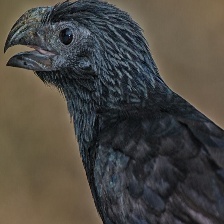
Species: GROVED BILLED ANI
Scientific name: CROTOPHAGA SULCIROSTRIS